History of the Malay language

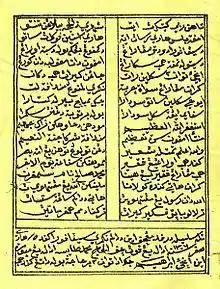
A manuscript of "Gurindam Dua Belas" (1847), moral and religious guidance written in Jawi script.

Many other well-known books were published throughout the archipelago such as three notable classical literary works, "Gurindam Dua Belas" (1847), "Bustanul Katibin" (1857) and "Kitab Pengetahuan Bahasa" (1858) by Selangor-born Raja Ali Haji, were also produced in Riau-Lingga during this time. By the mid-19th and early 20th centuries, the Malay literary world was also enlivened by female writers such as Riau-Lingga-born Raja Aisyah Sulaiman, granddaughter of Raja Ali Haji himself with her famous book "Hikayat Syamsul Anwar" (1890). In this book, she expresses her disapproval regarding her marriage and her attachment to the tradition and the royal court.